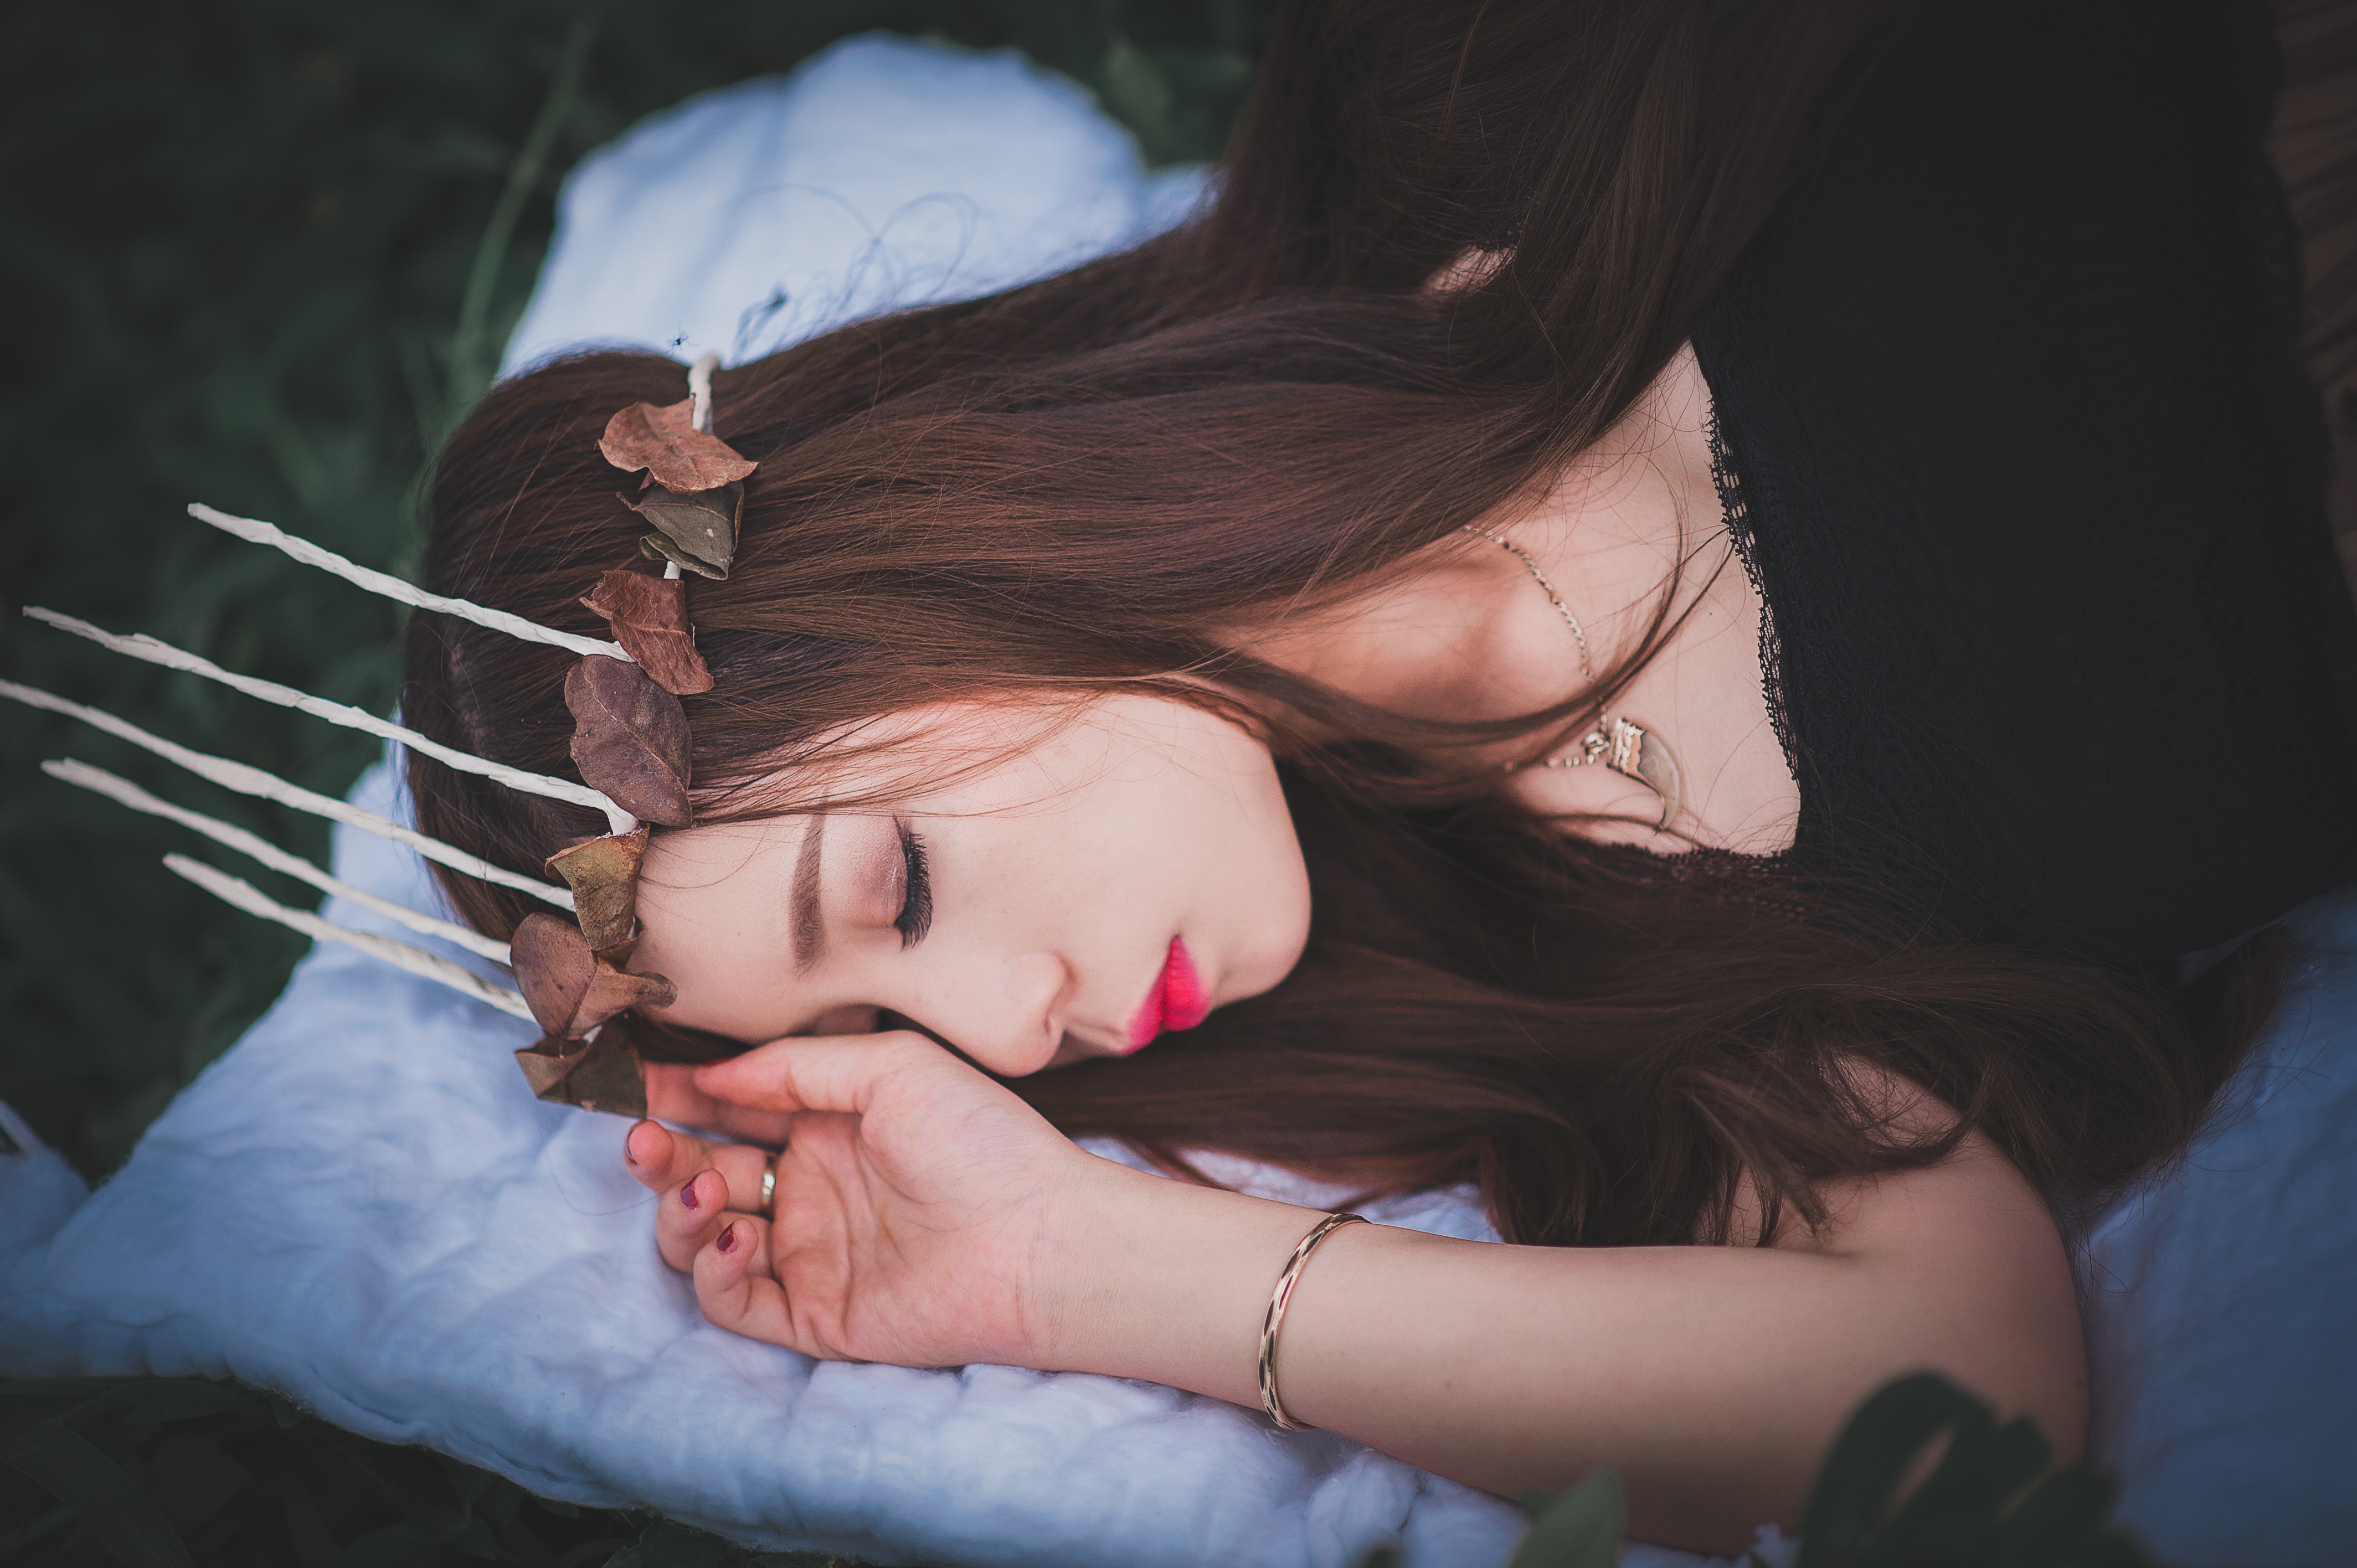
hand, nature, person, people, girl, woman, hair, sunset, field, sunlight, morning, cute, summer, female, leg, portrait, model, young, youth, natural, romance, human, lady, lifestyle, healthy, smiling, smile, teenager, mouth, caucasian, posing, outdoors, long, face, sleep, women, eye, skin, pose, beauty, sexy, style, pretty, organ, shape, beautiful women, attractive, elegance, emotion, adult, glamour, interaction, photo shoot, sense